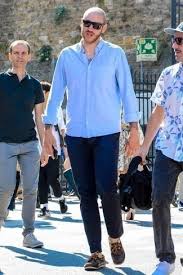
Label: Boat